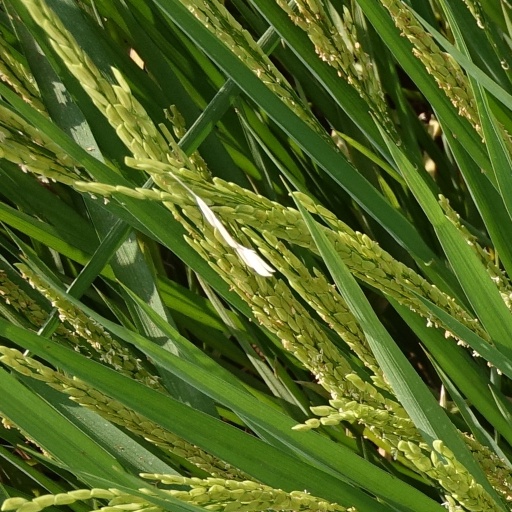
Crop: rice